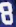
Number: 8